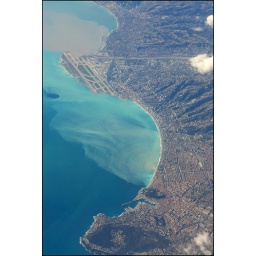
I promise myself never to go swimming in such polluted water off Nice's beach. Seen from 10 km high.